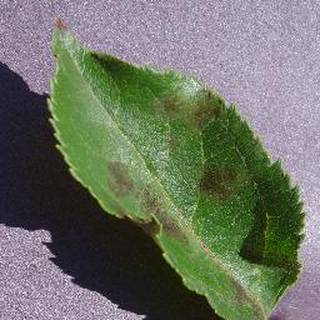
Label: apple_apple_scab